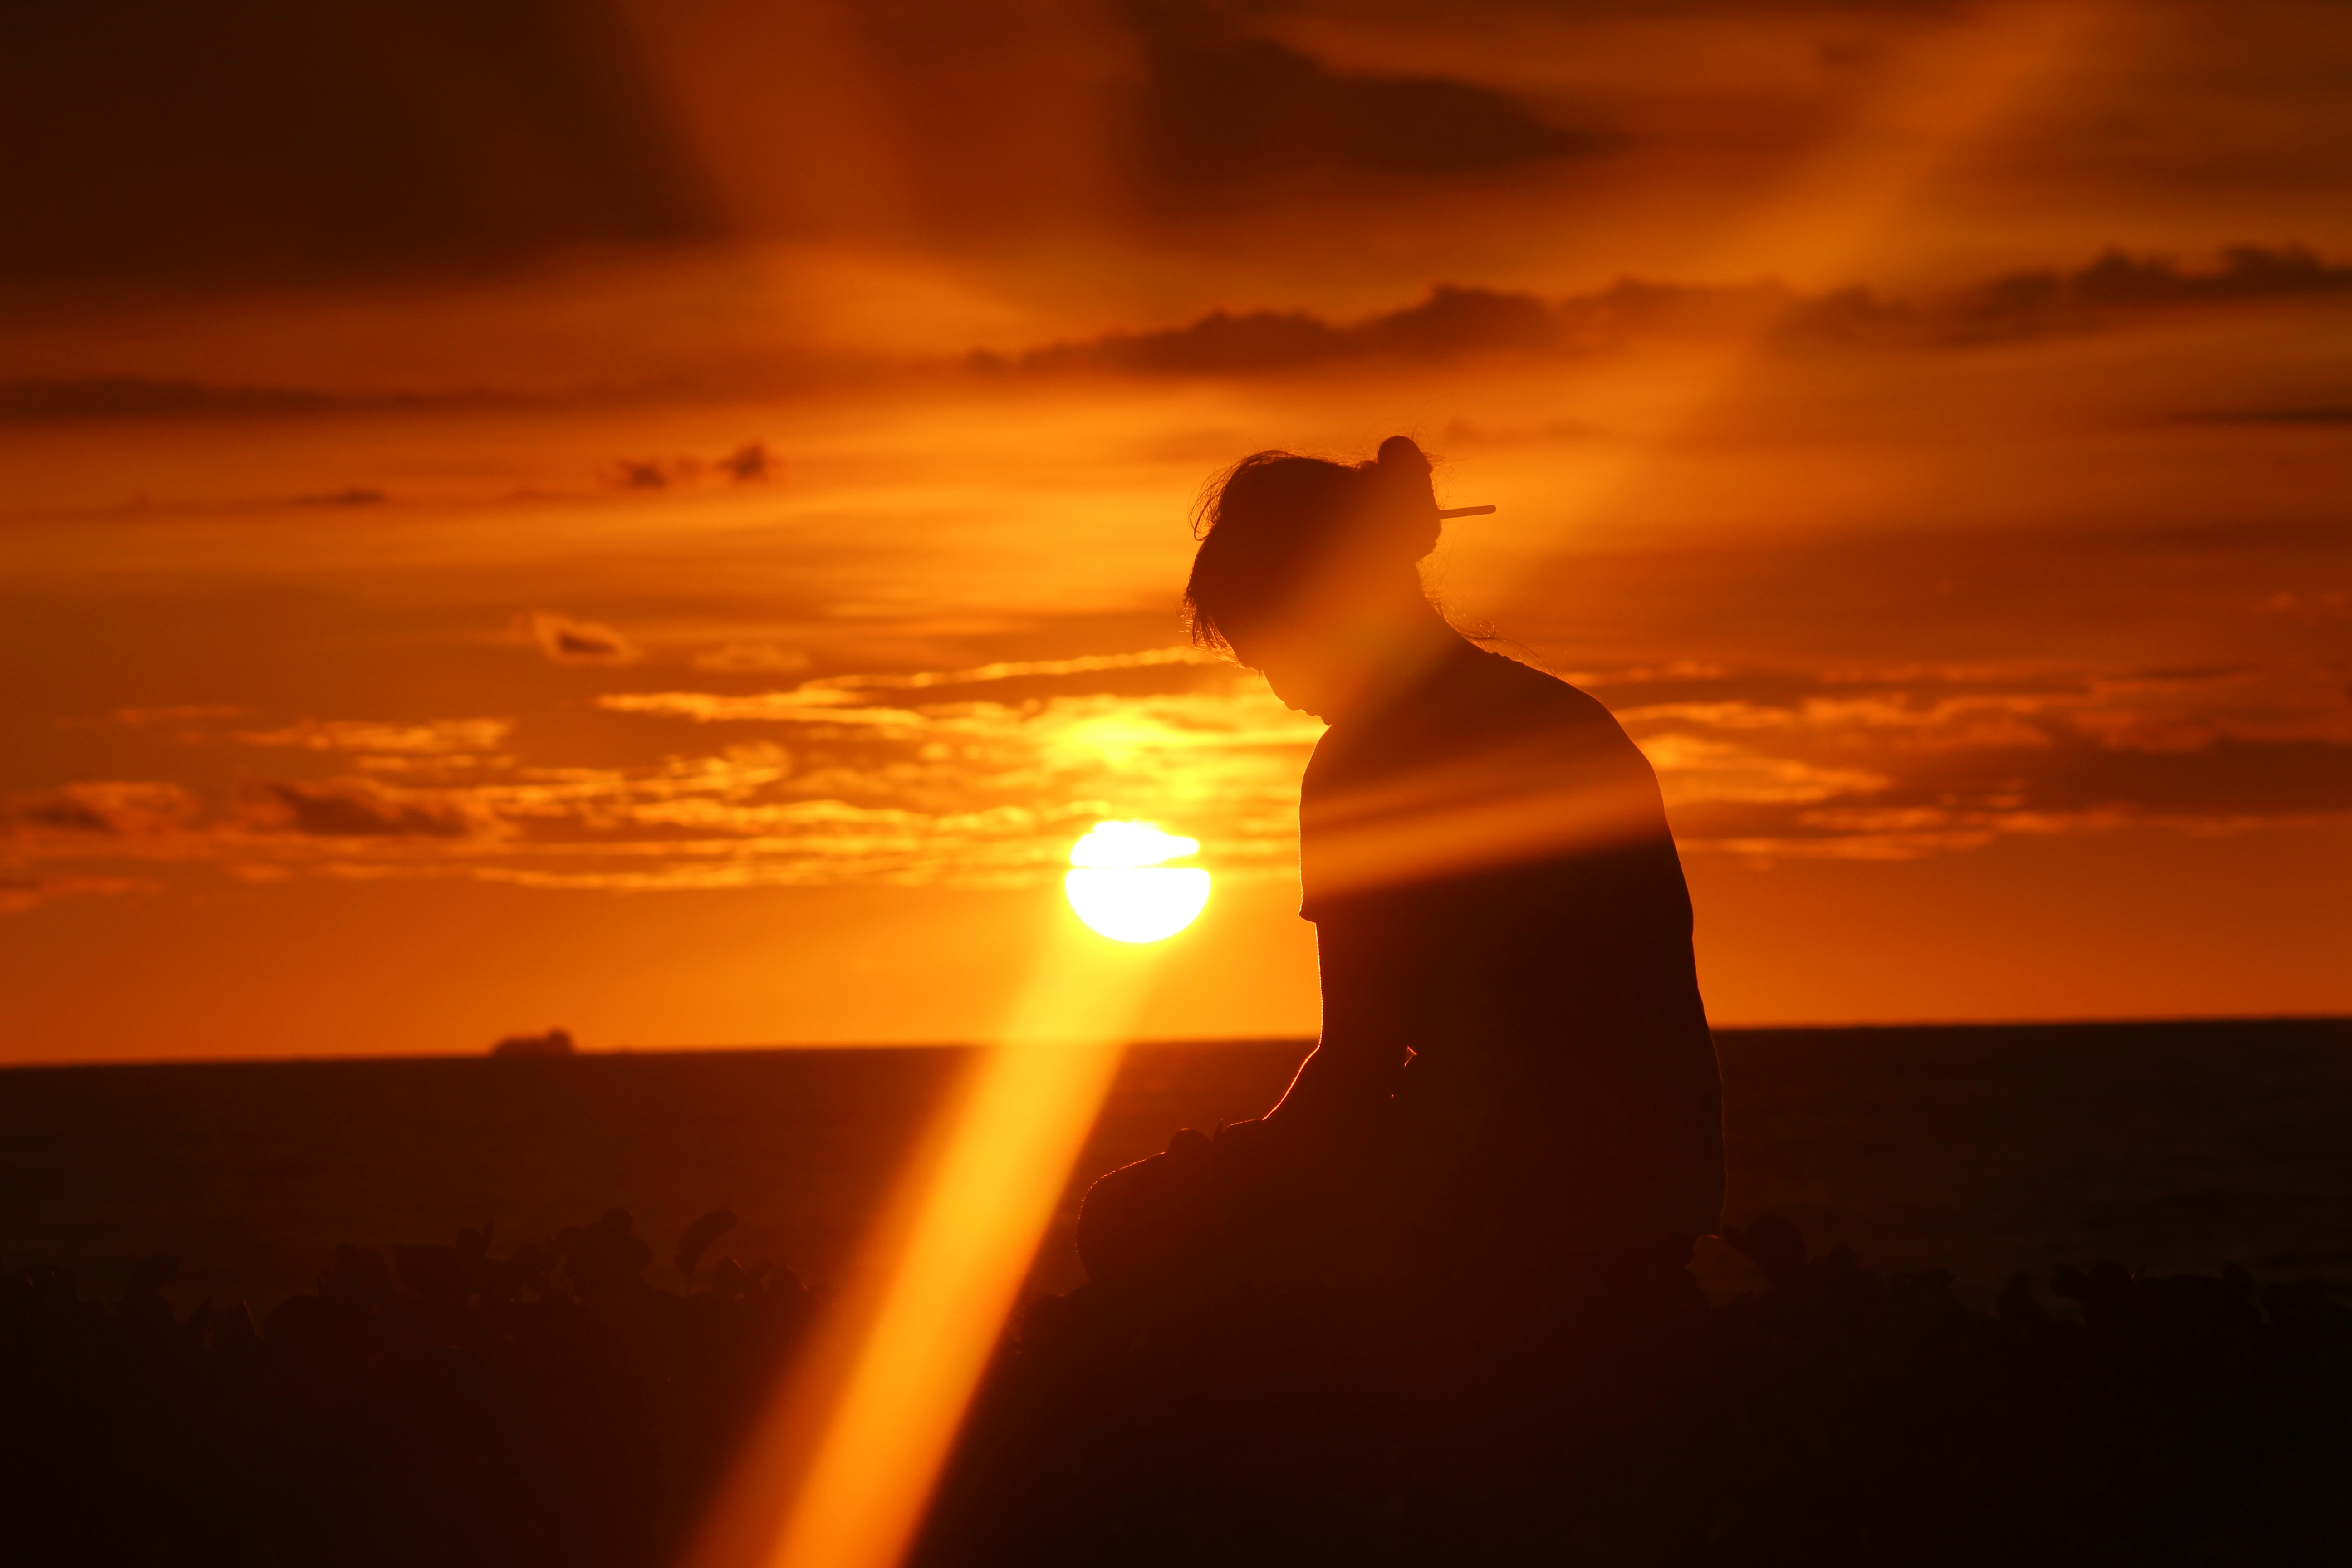
sunset, sky, sun, sunrise, horizon, heat, orange, light, backlighting, cloud, sunlight, evening, morning, silhouette, photography, astronomical object, atmosphere, sea, calm, dawn, dusk, afterglow, landscape, vacation